Looking for Hortense

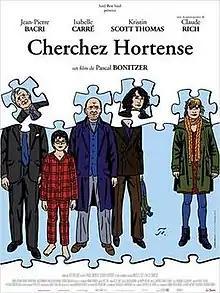
Film poster

Looking for Hortense is a 2012 French comedy-drama film directed by Pascal Bonitzer.